Volkswagen Scirocco

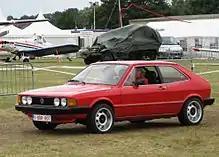
Scirocco I side view: wrap-around front indicators and the plastic-coated one-piece wrap-around bumpers mark this out as a post 1978 car

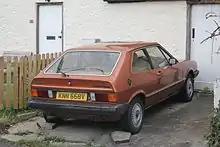
Rear view of facelift model

During the production of the "Type 53", there were subtle changes to the body and trim. On cars produced after the summer break in August 1975 (for the 1976 model year), the conventional two wiper system changed to a single wiper which parks on the passenger side of the windscreen, while the driver also benefited from improved, lighter, steering linkage. However, air conditioning became available as an option on the domestic market in August 1975. The possibility to retrofit the installation, together with a larger battery, was offered to existing owners. In August 1977 (for model year 1978) the separate front side marker and turn signal, changed to a combination wrap-around orange lens. At the same time, behind the doors the B-pillar colour changed from body colour to black, which was thought to give the car a more pleasing profile. Other mid-life changes include the move from chrome bumpers with rubberised end caps to a plastic-coated one-piece wrap around bumper. In 1979, the one-piece "flag" style outside mirrors transitioned to a two-piece shrouded mirror. The car changed little before being replaced by the second generation in March 1981 (Europe).